The Upstairs Room

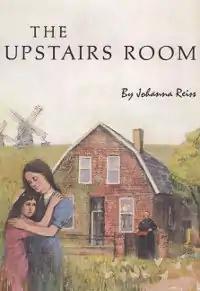

The Upstairs Room is a 1972 Holocaust survivor autobiography by Johanna Reiss documenting her childhood in occupied Holland during the Nazi invasion.